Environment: real
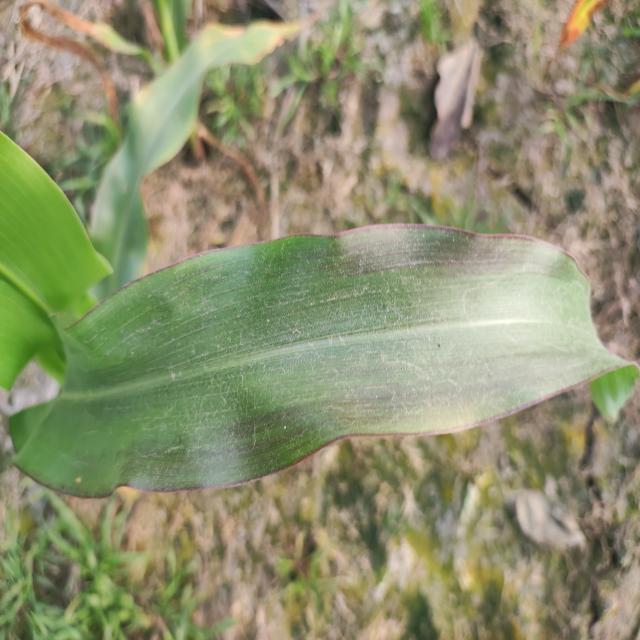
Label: phosphorus_deficiency